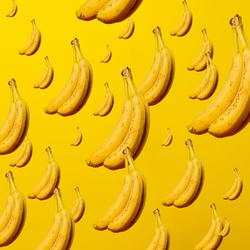
Label: Banana